The Justified & Stripped Tour

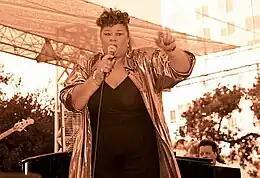
During the tour, Aguilera paid tribute to her idol Etta James by channeling her in a red silk dress and performing two of her songs, "At Last" and "I Prefer You".

The concert began with the video introduction of "Stripped Intro", featuring Aguilera handcuffed, blindfolded and sitting in a chair as the words "scandal", "gossip" and "lies" flashed across the screen. Backed by a five-piece band and eight back-up dancers, Aguilera strutted out singing "Dirrty" and "Get Mine, Get Yours", with curly black hair, a black and "hot-pink halter with belly-baring plunging neckline", pants and spiked heels. She performed "The Voice Within" as the follow-up, with a long black dress. During the acoustic version of "Come On Over Baby (All I Want Is You)", she gave a speech, "Thank you so much for coming ... I'm getting that feeling again and it's a blessing. Yes, I've grown up a little bit. Now I'm 22... I'm so happy you've grown with me". Aguilera went onstage again, performing the "Egyptian-turned-metal" version "Genie in a Bottle", where she rolled on a giant "X" which portrayed her then newly established alter ego "Xtina". Wearing "hot pink straps attached to her outfit", she slowly unraveled herself as the "genie" in the song, provocatively dancing her way out of the bottle. The performance of "Can't Hold Us Down" featured a pink "spark-shooting" motorcycle. Then, she belted out "Make Over" with the "rhythmic trot of a Spanish spaghetti Western", featuring "chain-link fence".